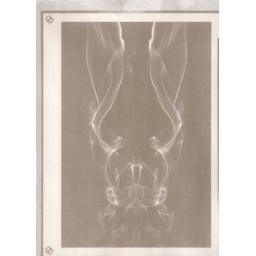
Gum bichromate print of one of Stephen Branchli's smoke images in warm sepia and lamp black shades